2021 FIL World Luge Championships – Women's singles

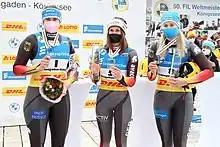
Women's at the FIL World Luge Championships Königssee 2021 by Sandro Halank

The Women's singles competition at the 2021 FIL World Luge Championships was held on 31 January 2021.